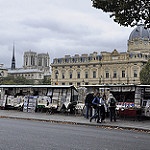
Scene: Outdoor